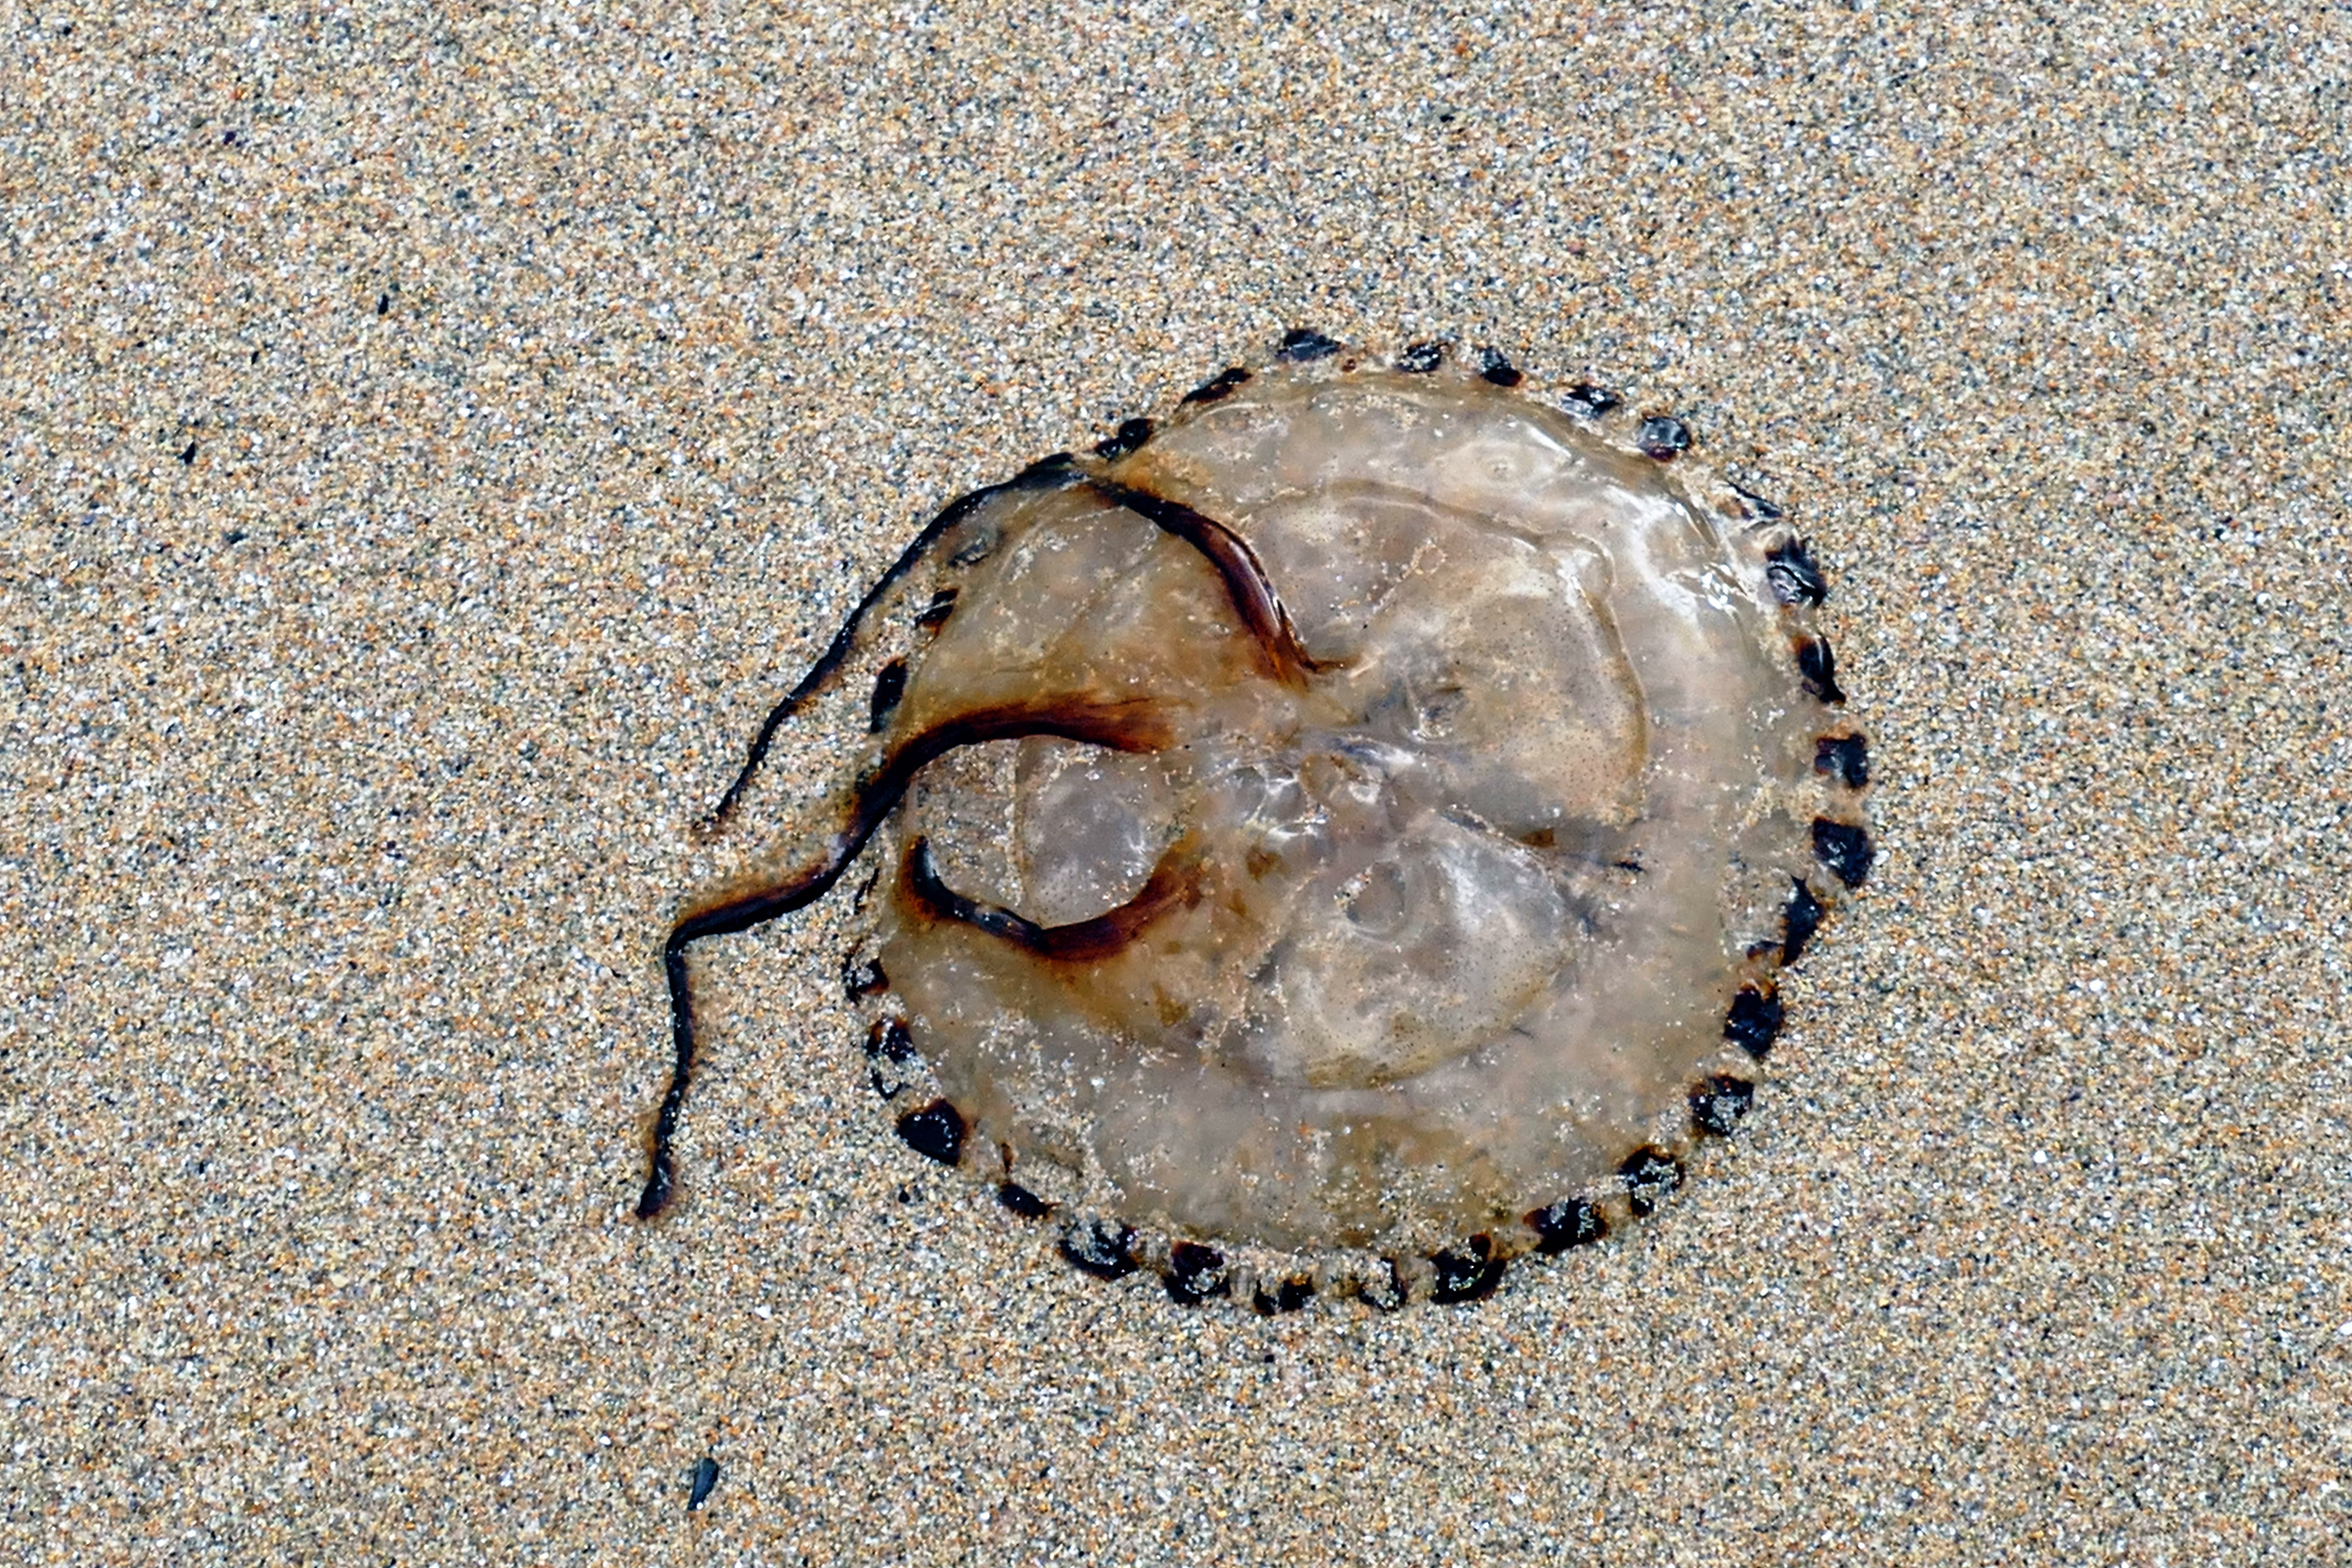
beach, sea, coast, water, nature, sand, ocean, shore, animal, summer, seaside, wildlife, europe, biology, seafood, brown, jellyfish, aquatic, colorful, fish, seashore, fauna, sealife, invertebrate, beached, life, seashell, jelly, cnidaria, marine, danger, creature, organism, washed, sea snail, marine biology